Capture of HMS Penguin

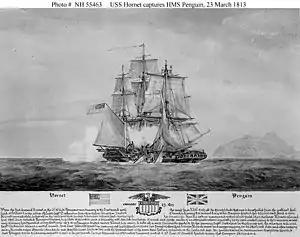
USS "Hornet" captures HMS "Penguin"

"Penguin" was too badly damaged to be repaired and put into service, so the Americans prepared to destroy the brig after removing the stores. Another sail was sighted and the Americans hastily set the "Penguin" on fire, but the strange sails proved to be "Peacock" and "Tom Bowline".